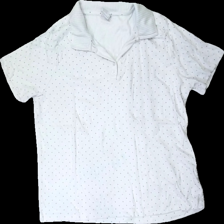
View: front
Type: T-shirt
Category: Ladies
Brand: Not in the list
Brand text on label: Florie
Colors: White, Black
Material: 100% cott
Pattern: Dots
Cut: Regular
Size: XL
Stains: Major
Damage: blue stains
Damage location: bottom center
Price range: <50
Recommended usage: Recycle
Description: White t-shirt with black dots from Florie, size XL. Poor condition.